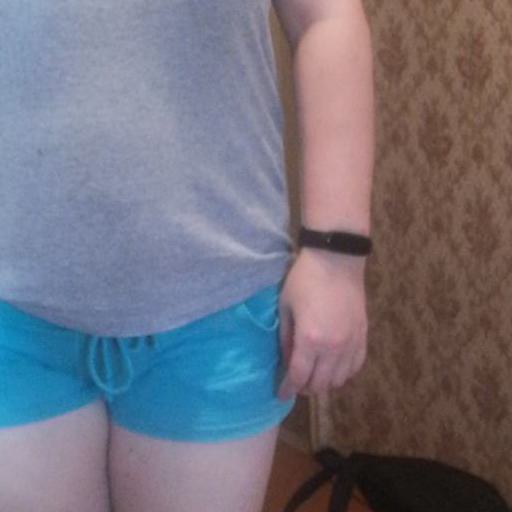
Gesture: no_gesture